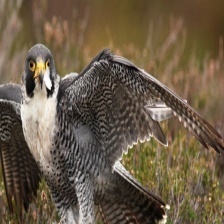
Species: PEREGRINE FALCON
Scientific name: FALCO PEREGRINUS